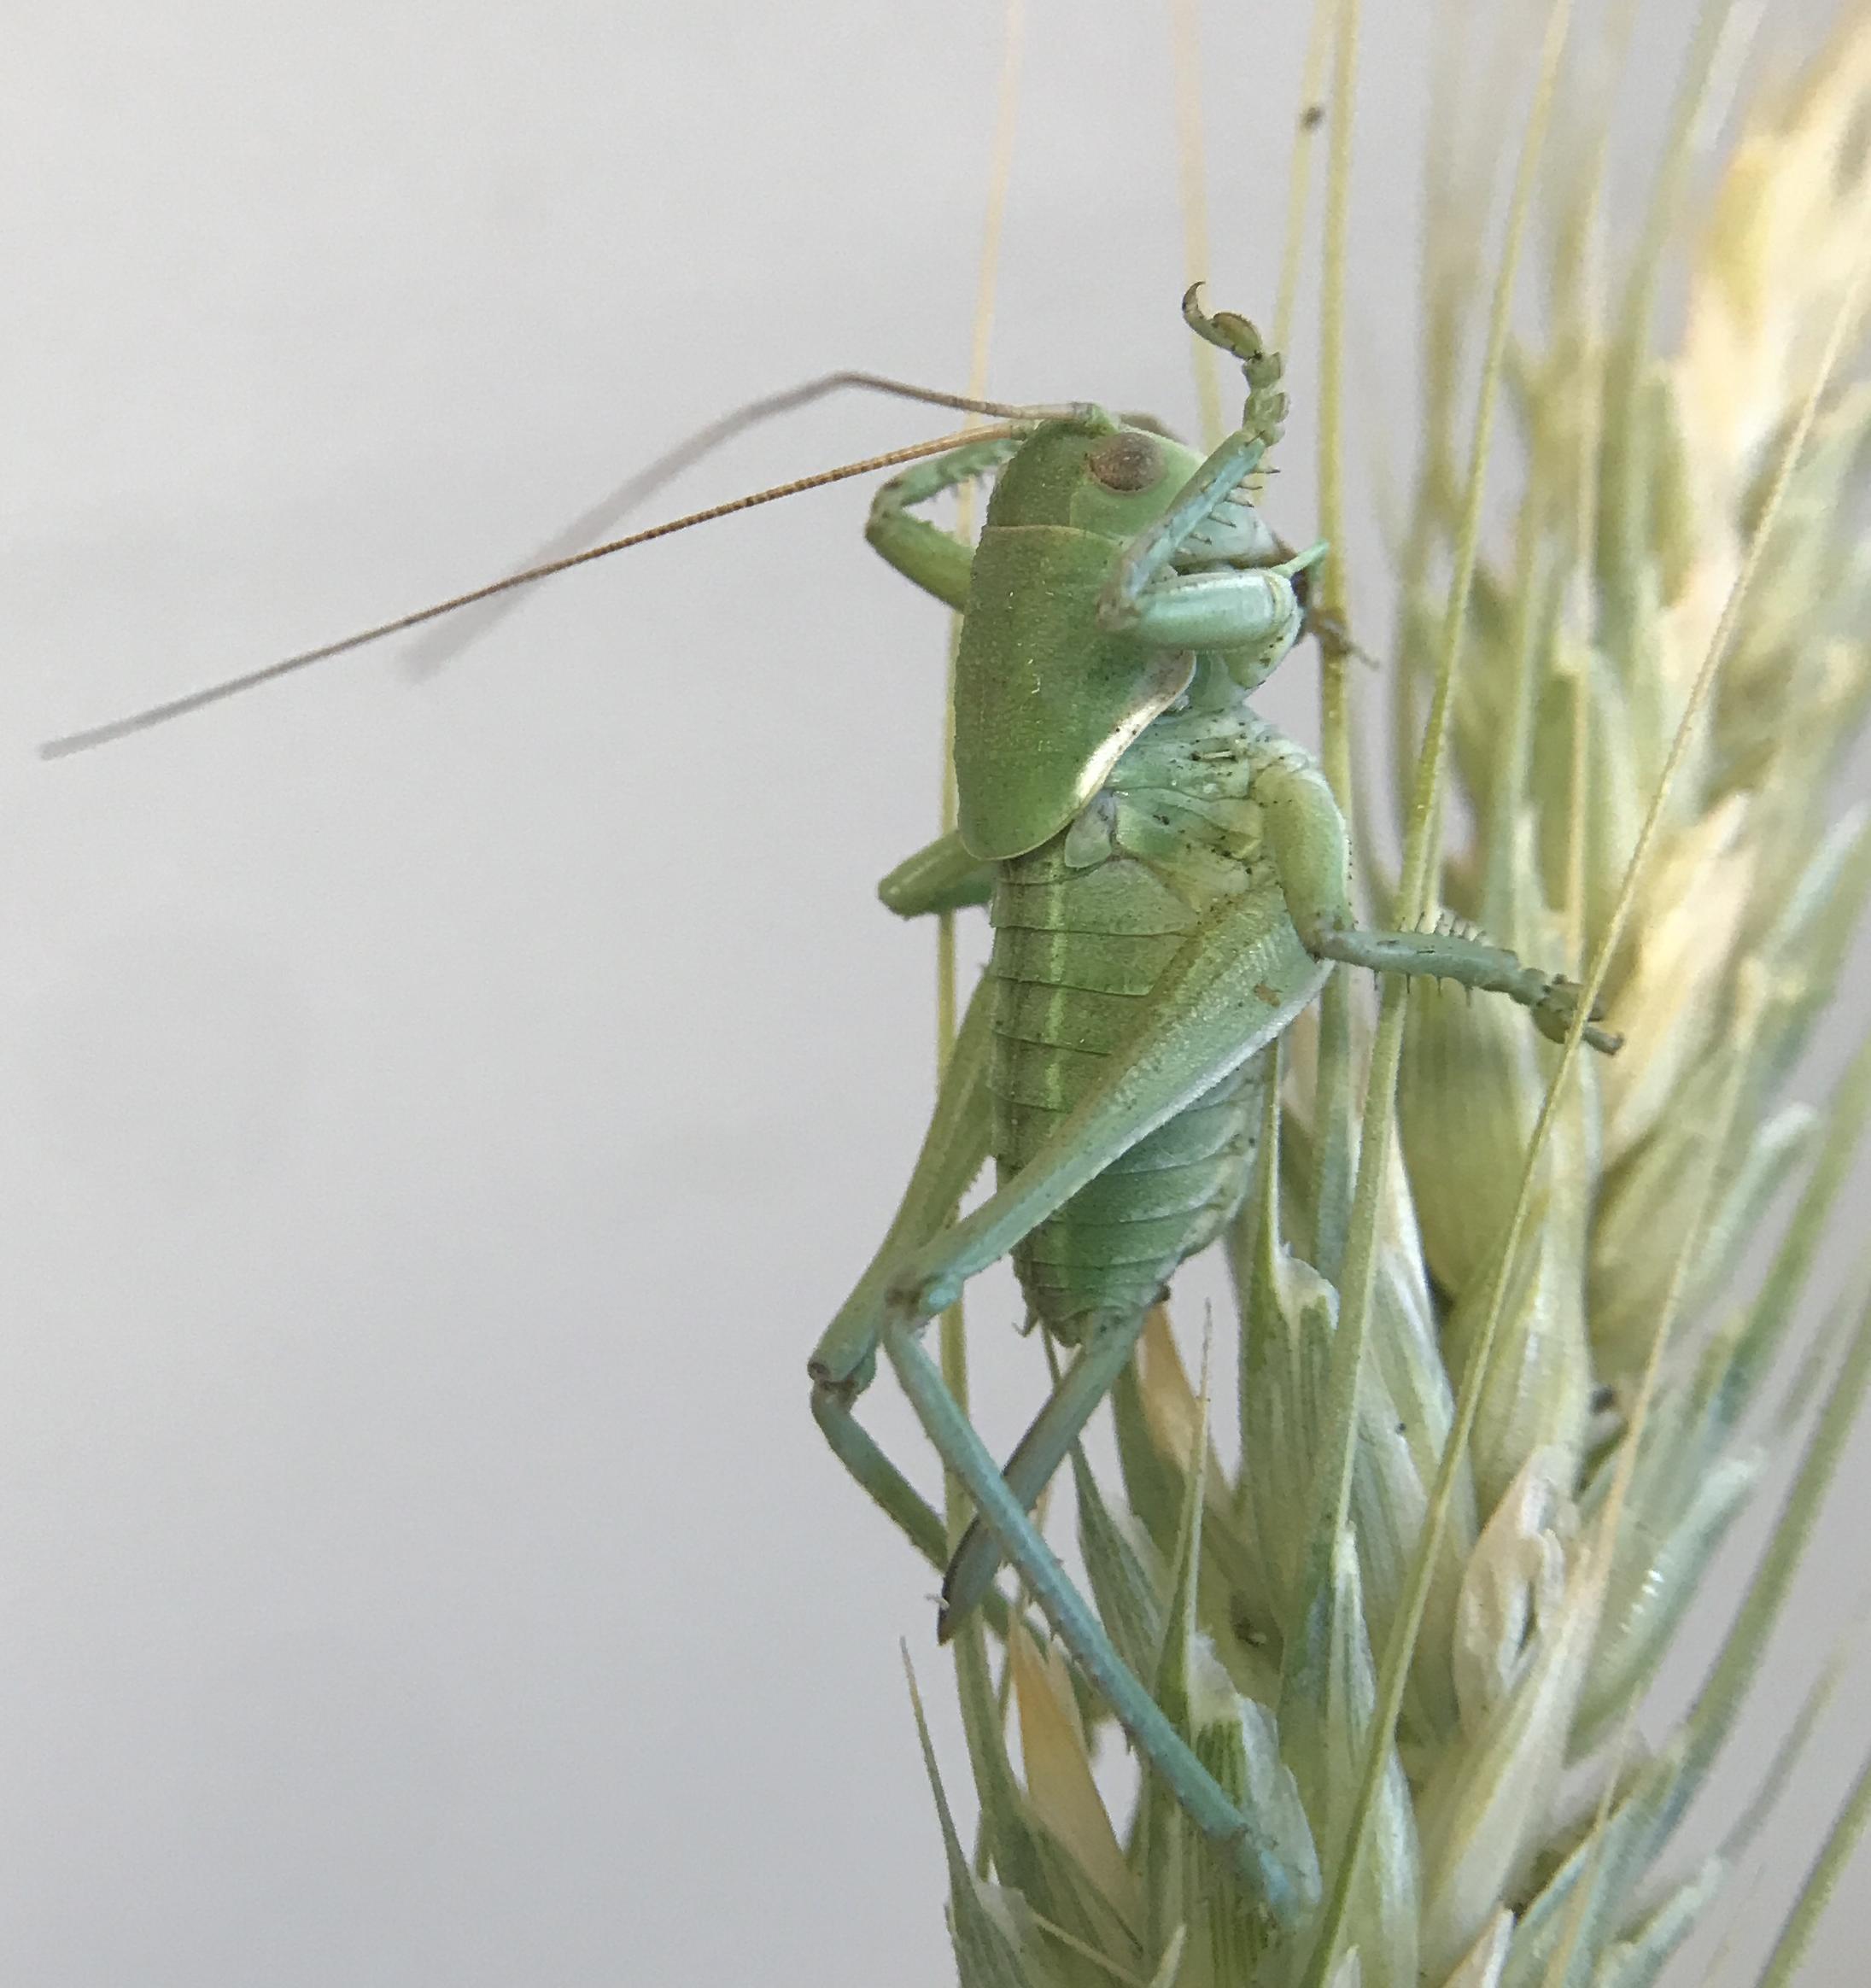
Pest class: occasional_pest